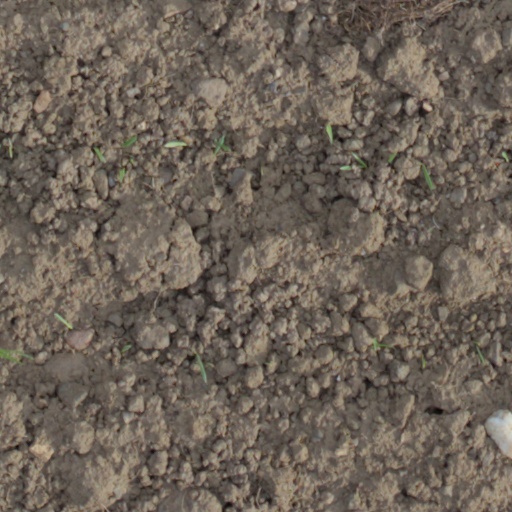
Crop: wheat